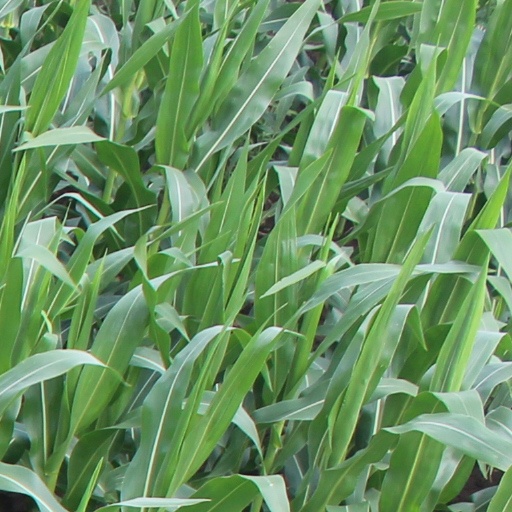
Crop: maize; corn